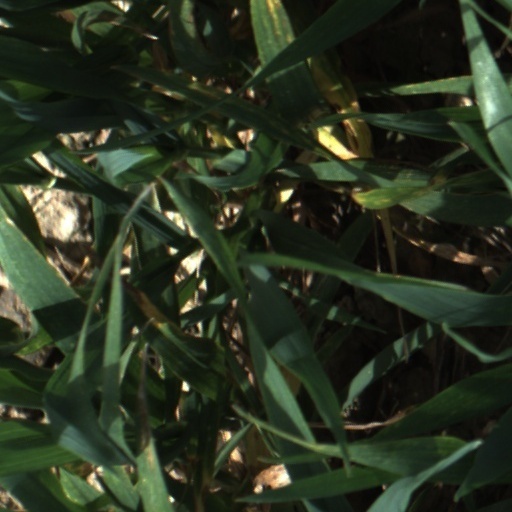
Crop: wheat